Economy of Thailand

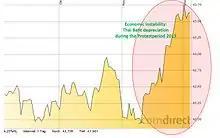
The Thai baht depreciated during the 2013 Thai protests

On 23 December 2013, the Thai baht dropped to a three-year low due to the political unrest during the preceding months. According to "Bloomberg", the Thai currency lost 4.6 percent over November and December, while the main stock index also dropped (9.1 percent).